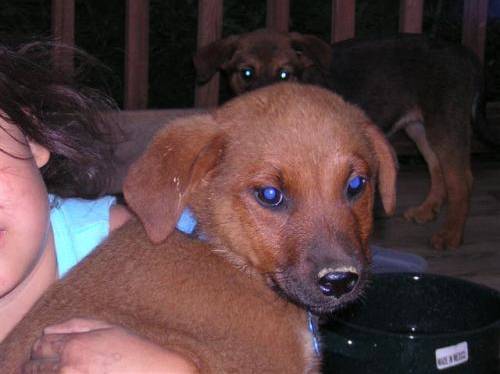
Label: dog